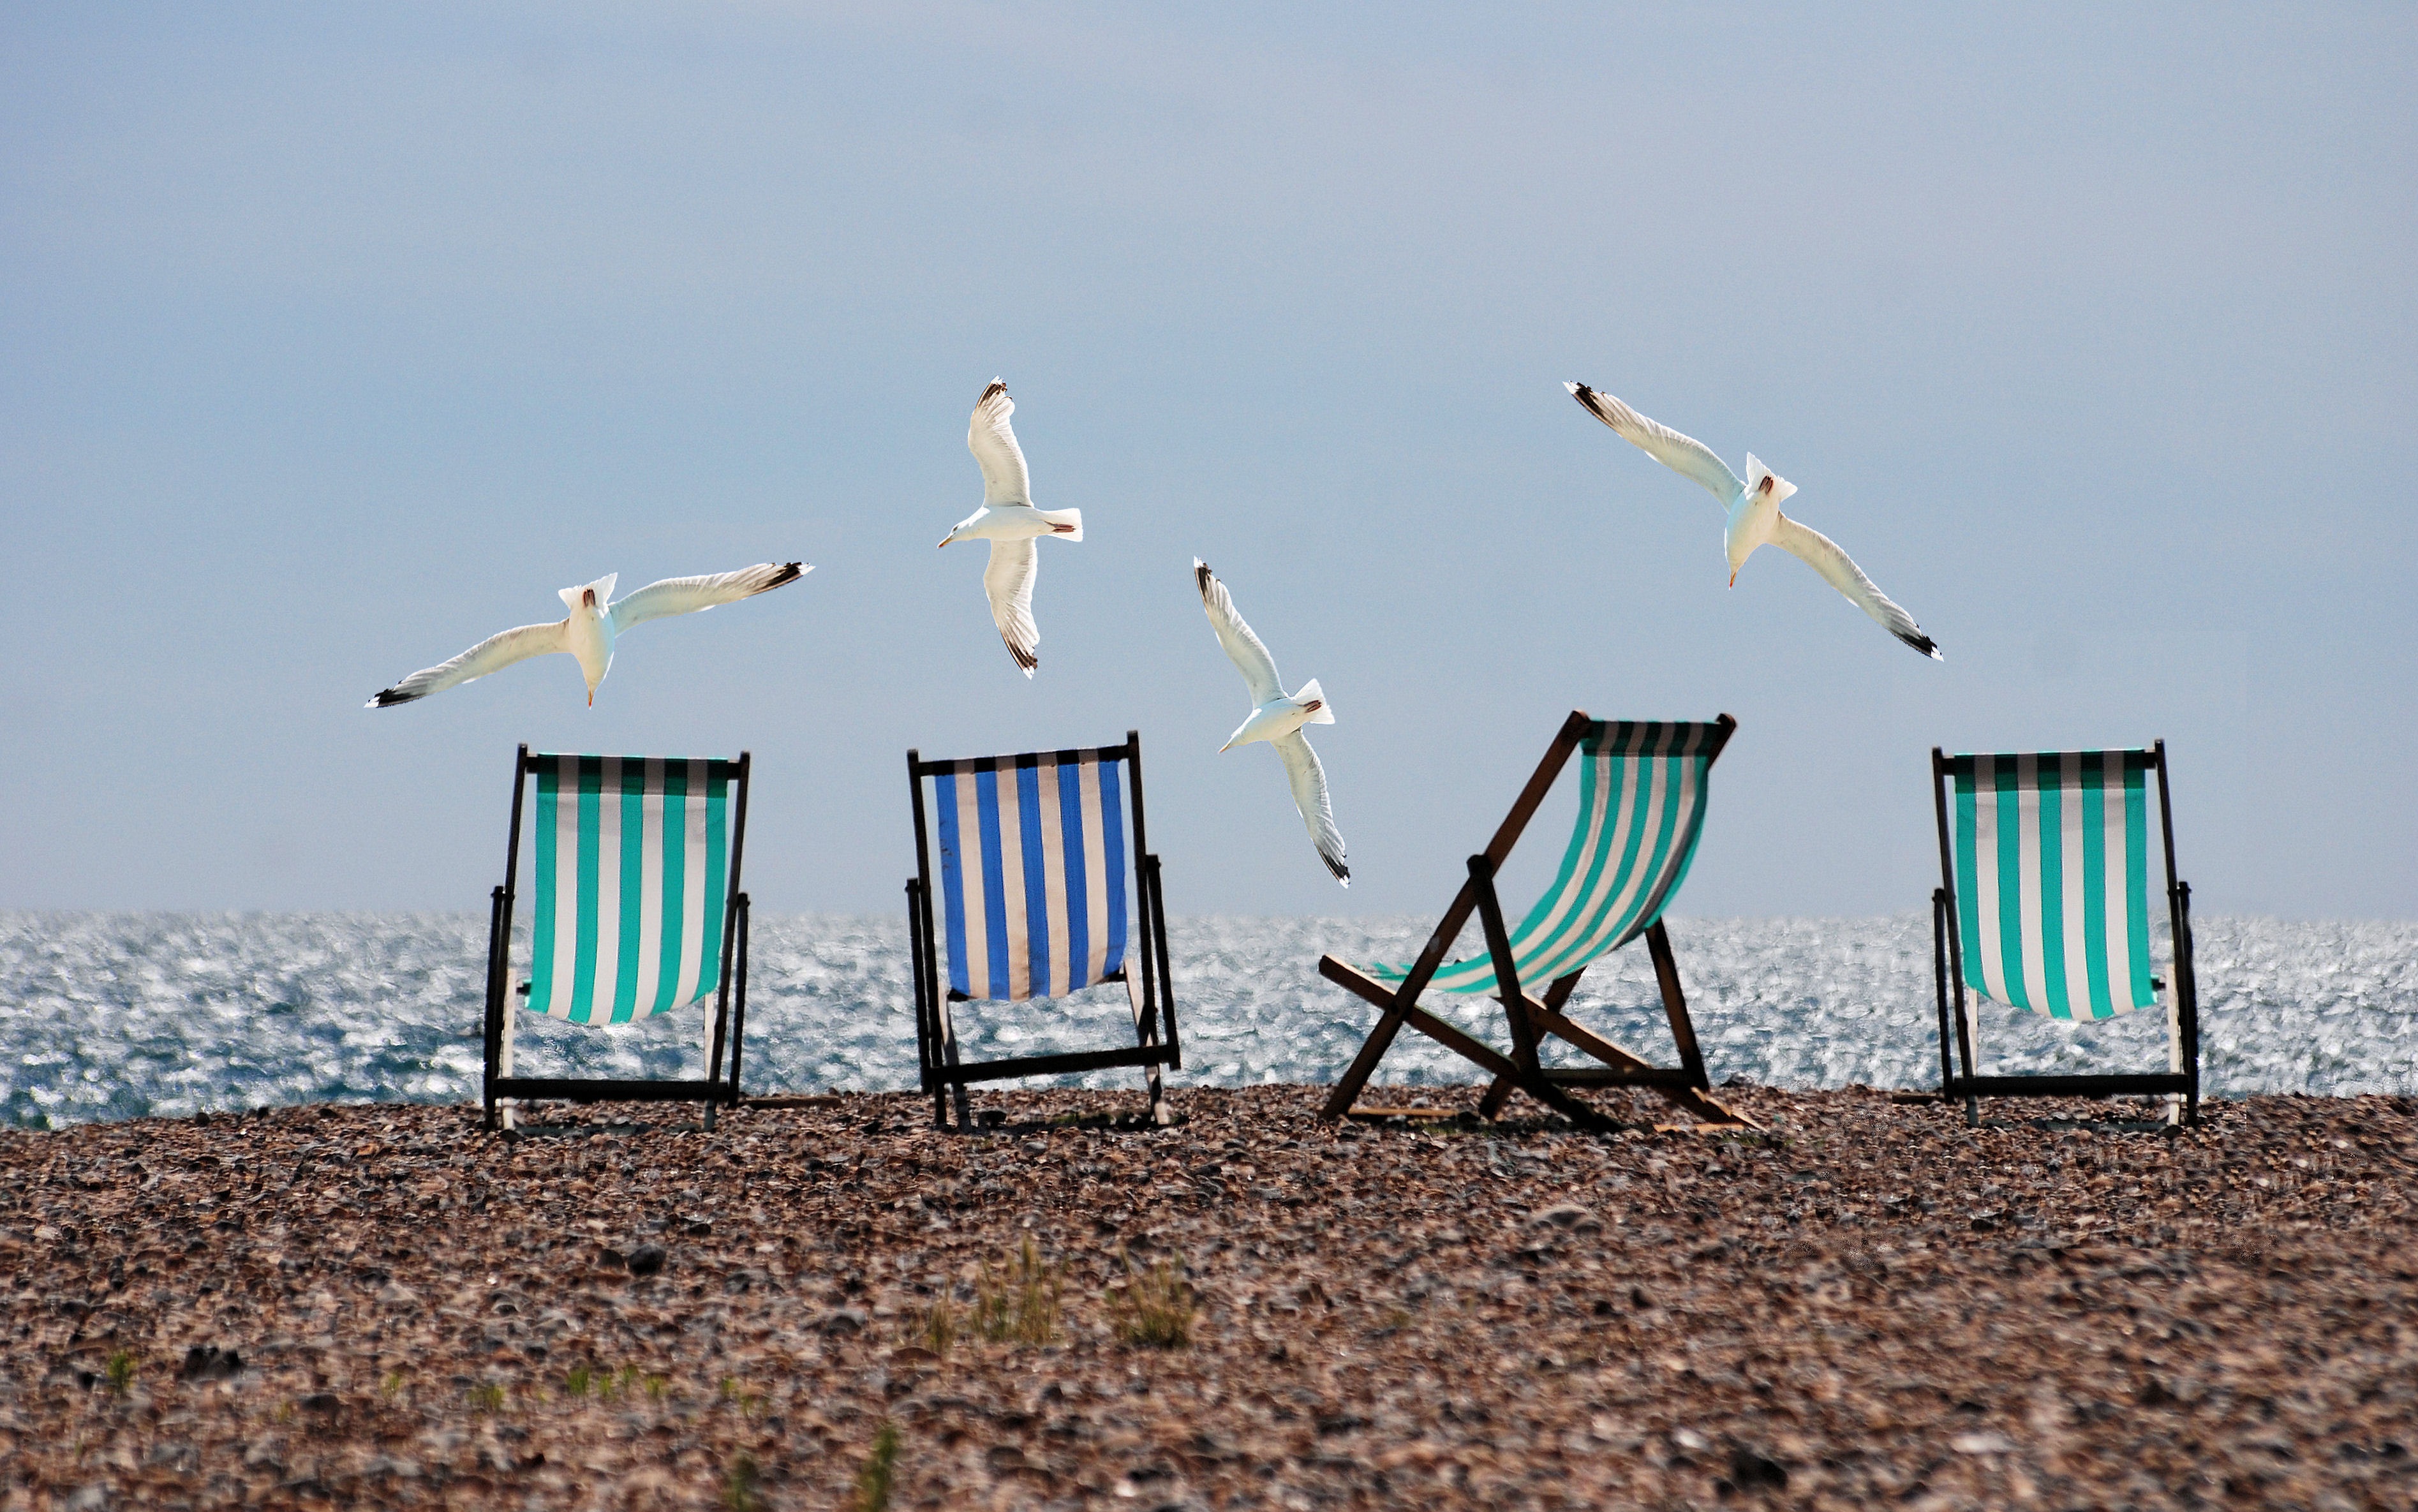
beach, sea, coast, bird, wind, seabird, summer, vacation, holiday, blue, deckchairs, seagulls